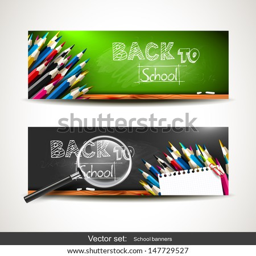
set of horizontal banners with school supplies on the chalkboard